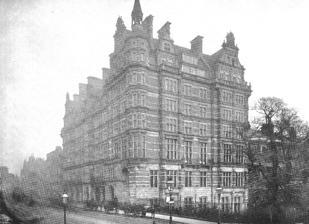
Building: Walsingham House
Country: United Kingdom
Year built: 1887
Former hotel in London Walsingham House The hotel circa 1896 General information Location 150-154 Piccadilly , London, United Kingdom Coordinates 51°30′26″N 0°08′30″W / 51.50722°N 0.14167°W / 51.50722; -0.14167 Construction started 1887 Demolished 1904 The Walsingham House or Walsingham House Hotel was located at 150-4 Piccadilly on the site of what is now The Ritz Hotel, London and was adjacent to the Bath Hotel . The Ritz's financial backers began negotiations in 1901 and purchased the Walsingham simultaneously with the Bath Hotel. Though the Walsingham was of fairly new construction, they determined it was too "inelegant" and demolished the building. One of the considerations that made the transaction appealing to the city was that they would be able to widen Piccadilly when the Walsingham and Bath Hotels were demolished. History An 1869-1874 map of the area showed the Bath Hotel on the corner of Arlington Street and next to it a string of small businesses—a coach builder, coal merchant , stationer and Cockburn's spirits. These were purchased in 1886 and demolished by Lord Walsingham to create the Walsingham House, luxury residential mansion flats, fully staffed and with restaurant facilities. Lord Walsingham had the lavish accommodations built in 1887, by the architect C W Stephens. The eight-storey, red-brick building, designed by Alfred Burr, featured flats which accommodated six bedrooms with en-suite bathrooms, each containing 12,323sq ft of living space. The construction was completed in 1888. Around the turn of the century, the residential mansion-flat concept was transitioned to smaller hotel suites. A decoration of a room at Walsingham House 1897. One of its early residents was Benoît-Constant Coquelin who carried on correspondence with Henry Irving and Lillie Langtry from his residence there. In 1898, the hotel opened a new dining room which was in the house which the Isthmian Club operated for many years at 105 Piccadilly. Lord Walsingham hired artist Cesare Formilli to complete the decoration of the new dining room, based upon designs that had been presented the previous year at the Paris Salon . Formilli selected the interior furnishings specifically for the room and surrounded it with columns featuring bas-reliefs of dancing girls. On the walls and ceilings were nine frescos , featuring hunting and fishing scenes. According to the tax record description of the property, it was composed of two blocks of buildings, one fronting Piccadilly and the other fronting Arlington. There were two separate entrances and 1/10th of the building was occupied by Lord Walsingham and his servants as a private residence. The remaining building consisted of Block A on Piccadilly and Block B on Arlington, which shared between them staircases and elevators. Block A contained six stories with an attic above. Each floor was accessed by a front staircase for residents and guests and a servant's staircase. On each landing were corridors from where one gained access to the chambers. Each suite featured an entry room, so that the private living chambers were not exposed to anyone entering the unit. The floor arrangement was: 1st floor 8 bedrooms and 9 strong rooms divided amongst 6 chambers, 2nd floor 8 chambers each with a single bedroom and strong room, 3rd floor 10 chambers, 4th floor 12 chambers, 5th floor 10 chambers and 6th floor 9 chambers (6 of which were used as servants' bedrooms). Block B on Arlington was smaller and had 3 chambers on each of four floors and on the fifth floor, 2 bedrooms for servants. The building was demolished in 1904 to make way for the Ritz Hotel. References